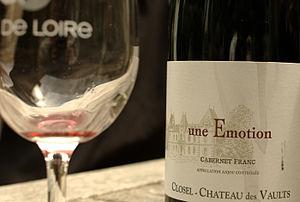
Verre et bouteille d'Anjou AOC
L’anjou, le cabernet-d'anjou et le rosé-d'anjou sont des vins d'appellation d'origine contrôlée partageant la même aire de production et le même cahier des charges. Ces appellations régionales font partie du vignoble de la vallée de la Loire.